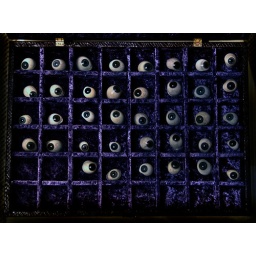
All of my glass eyes in the brilliant box that my Dad made me.